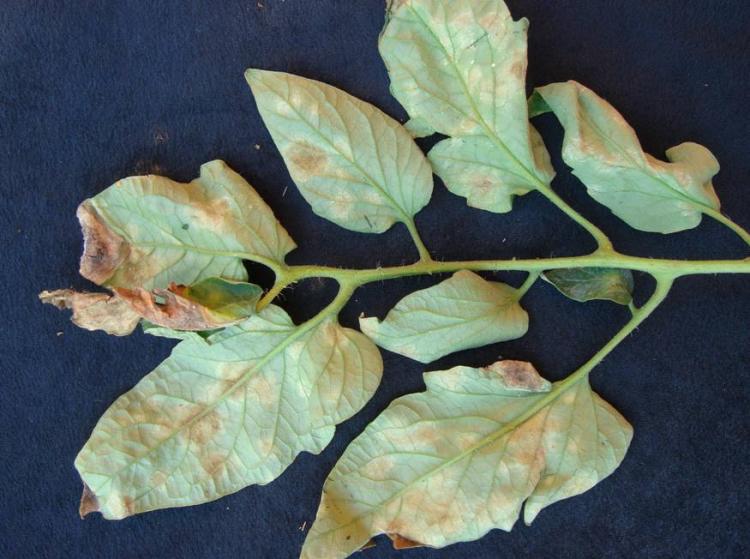
Label: Tomato mold leaf
Plant: Tomato
Condition: mold